Harpoon (missile)

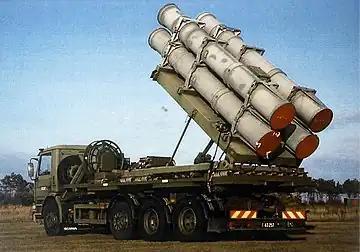
Block I coastal missile defense system truck, in service in the Danish Navy 1988–2003

In production at Boeing facilities in Saint Charles, Missouri, is the Harpoon Block II, intended to offer an expanded engagement envelope, enhanced resistance to electronic countermeasures and improved targeting. Specifically, the Harpoon was initially designed as an open-ocean weapon. The Block II missiles continue progress begun with Block IE, and the Block II missile provides the Harpoon with a littoral-water anti-ship capability.